Pope-Toledo

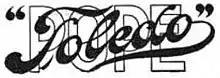
Pope-Toledo 1906 emblem

The Pope-Toledo was the luxury marque of the Pope Motor Car Company founded by Colonel Albert A. Pope, and was a manufacturer of Brass Era automobiles in Toledo, Ohio between 1903 and 1909. The Pope-Toledo was the successor to the Toledo of the International Motor Car Company.